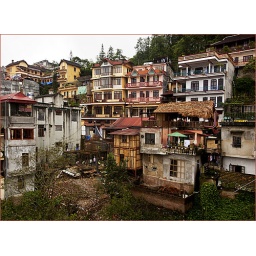
Taken from my bedroom window in Sa Pa.